Central Business District, Saskatoon

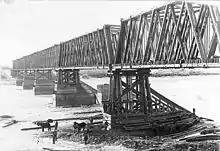
Erected in 1890, the QLLSR Bridge provided access between the two sides of the South Saskatchewan River.

In 1890 the Qu'Appelle, Long Lake and Saskatchewan Railway Line (QLLR) or The Qu'Appelle, Long Lake and Saskatchewan Steamboat and Railway Line (QLLSR) extended from Regina through to Prince Albert, crossing the South Saskatchewan River where the Senator Sid Buckwold Bridge crosses the river presently. Steam engines could be refilled easier on the west banks of the river which were not so steep. Businesses sprang up around the pumping station forming the beginnings of the Central Business District. The first post offices were named Saskatoon and West Saskatoon. For clarification, the post offices adopted the titles Saskatoon down town and Nutana (meaning "first born") for the east side of the River settlement. Section 28, Twp.36, R.5, W3 was the location of West Saskatoon Post office located at 21st & 1st Ave.